Terry Britten

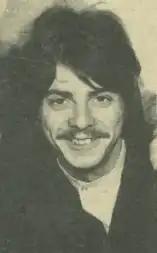
Britten as a member of the Twilights circa 1968.

Terence Ernest Britten (born 17 July 1947) is an English-Australian singer-songwriter and record producer, who has written songs for Tina Turner, Cliff Richard, Olivia Newton-John, Status Quo and Michael Jackson amongst many others. Britten (along with co-writer Graham Lyle) won the Grammy Award for Song of the Year in 1985 for "What's Love Got to Do with It".